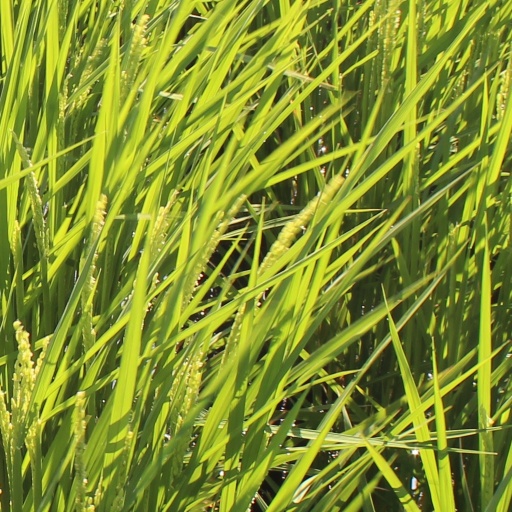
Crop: rice